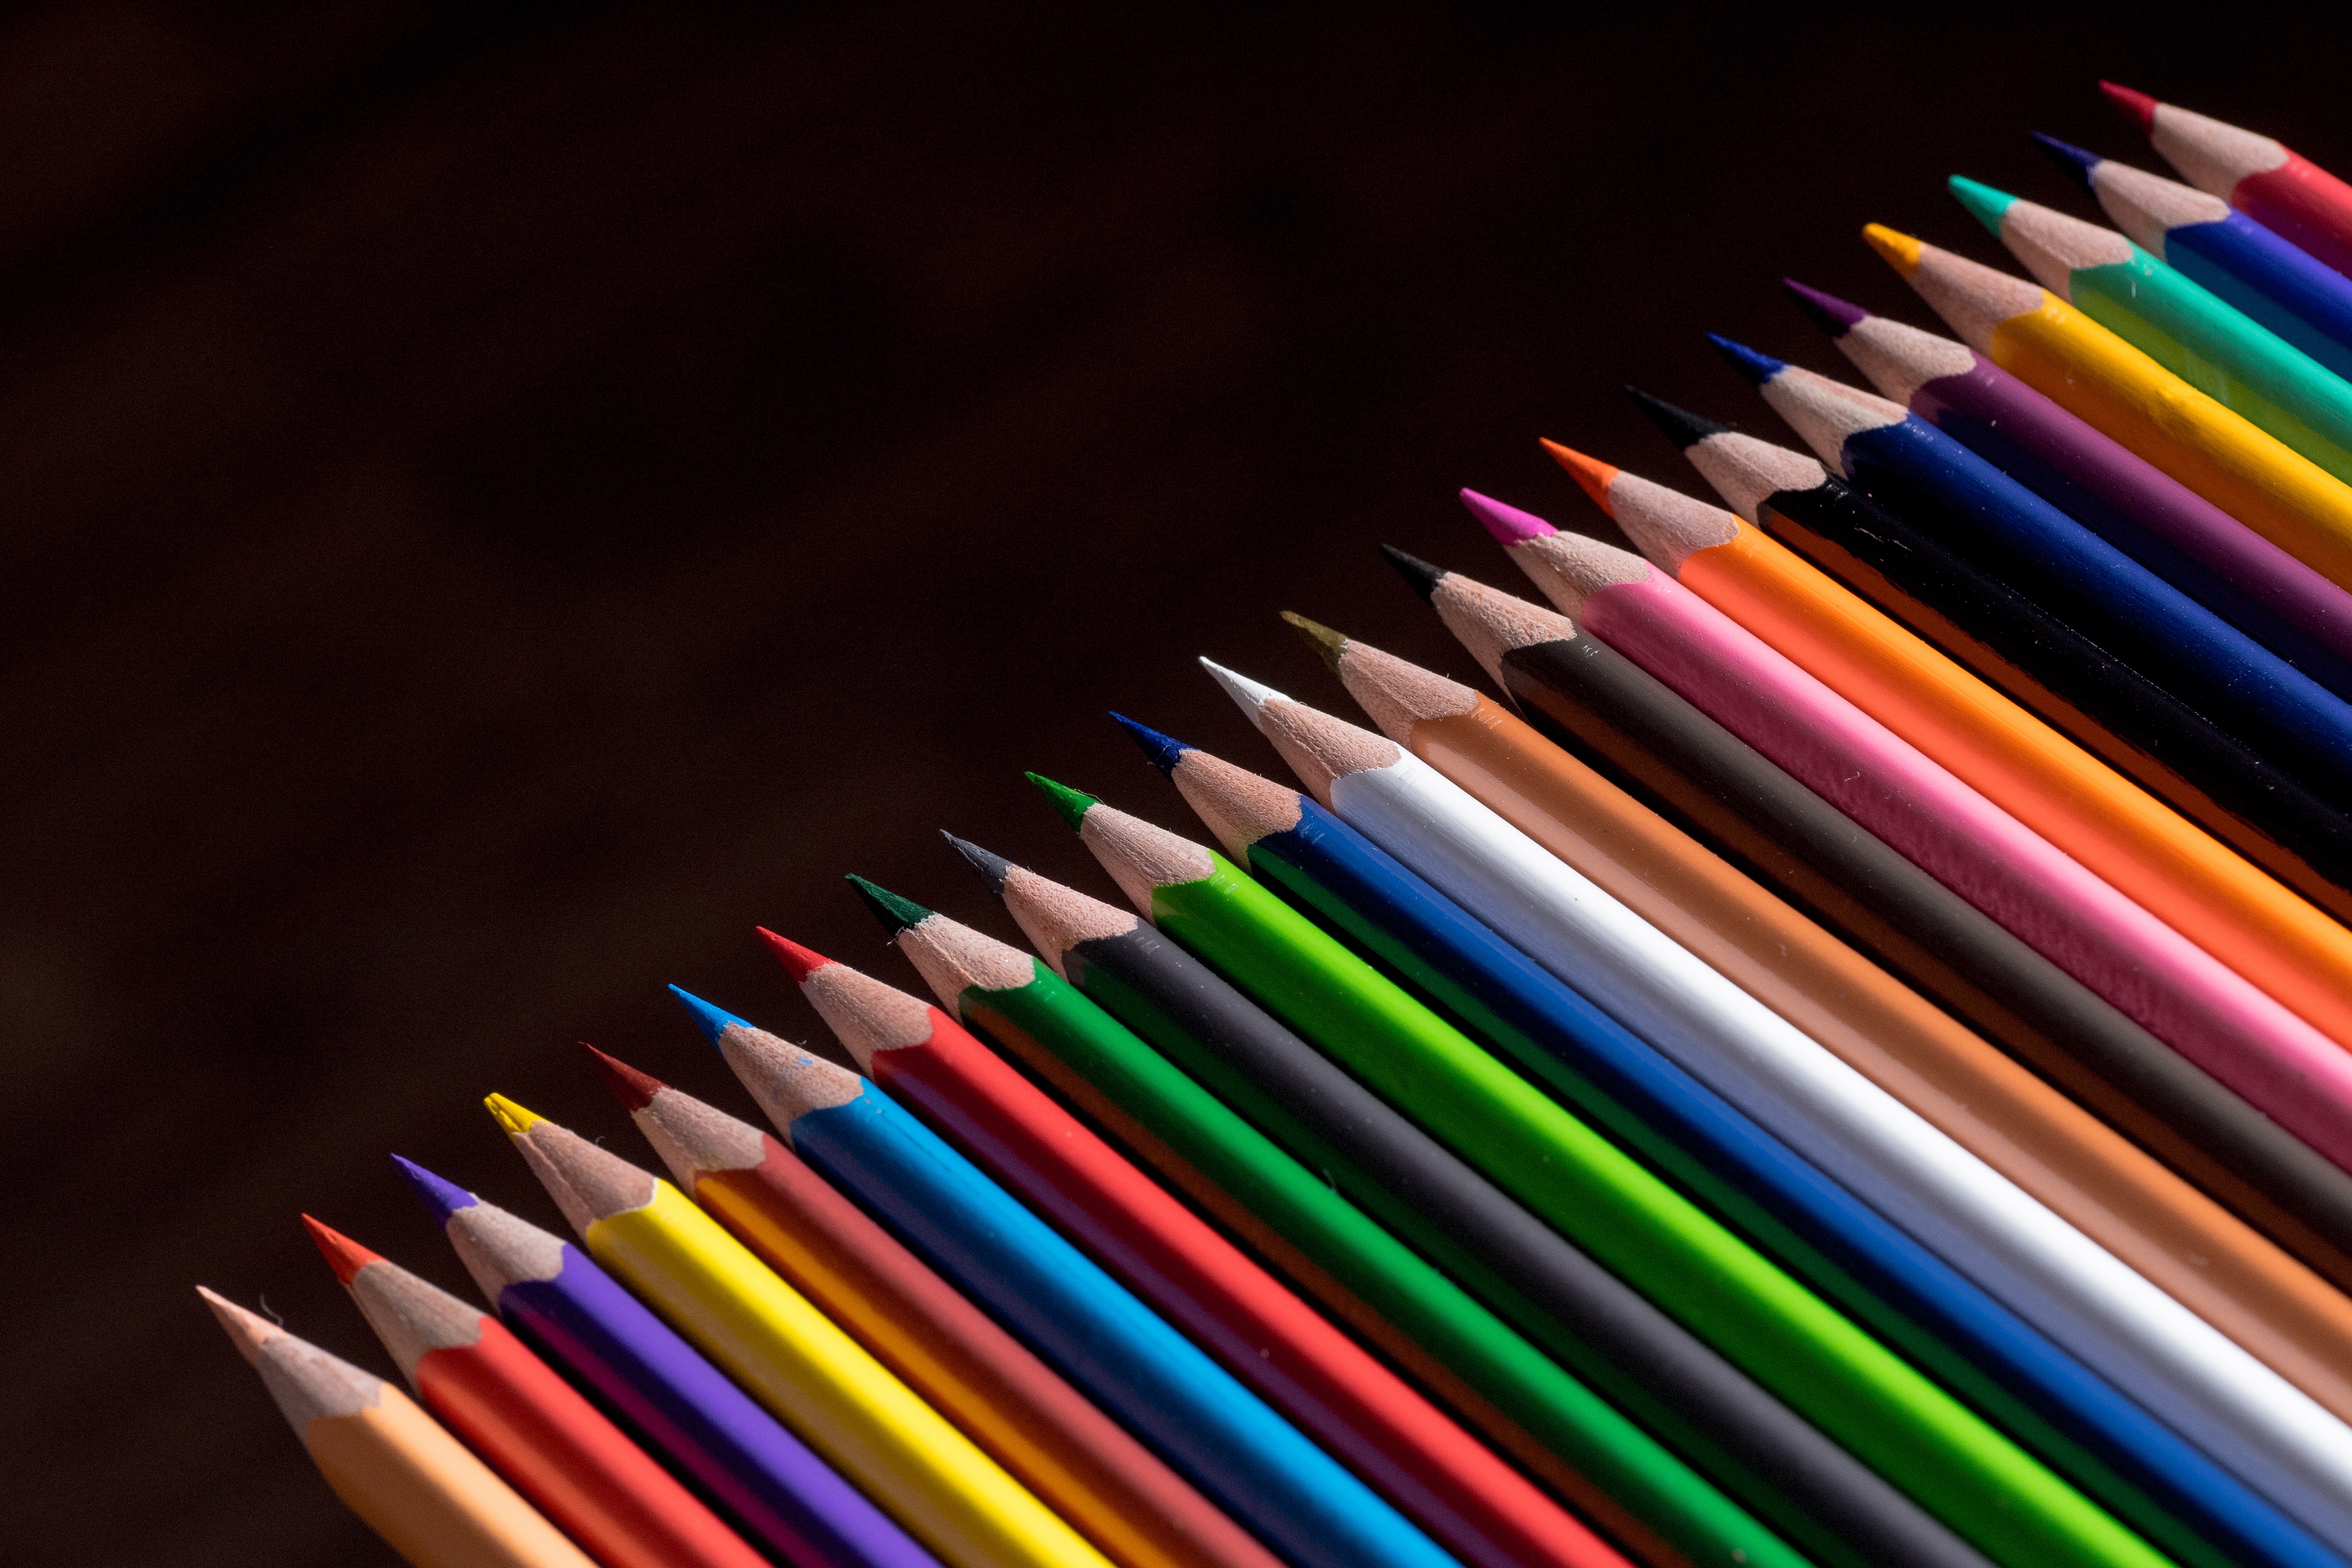
pencil, line, color, macro, office, paint, colorful, close, close up, children, pens, kindergarten, school, crayons, draw, shape, leave, pointed, colored pencils, graphic design, colour pencils, wooden pegs, writing accessories, color series